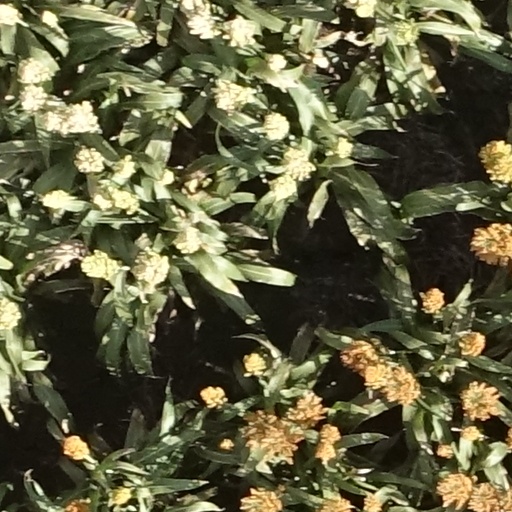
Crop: sorghum